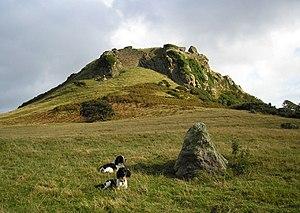
Le château de Deganwy est un château du comté de Conwy construit sans doute vers le VIᵉ siècle, période à laquelle il est le quartier général de Maelgwn Gwynedd, roi de Gwynedd. Mais son occupation est probablement plus ancienne. Elle remonte sans doute à l'époque romaine.